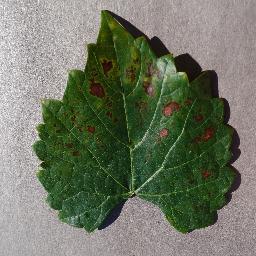
Label: Grape___Esca_(Black_Measles)